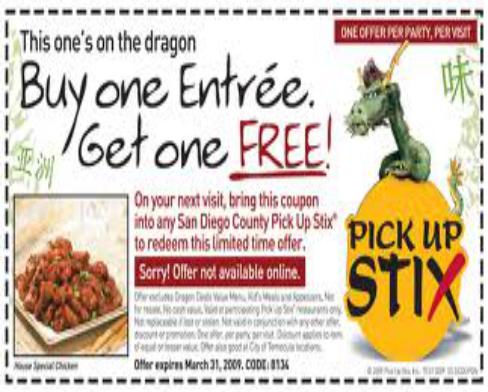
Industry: Food